Betty's Hope

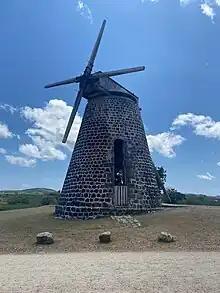
Sugar mill at Betty's Hope

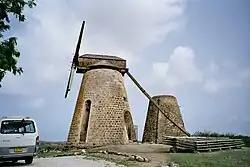
Sugar mills, Betty's Hope

Betty's Hope was a sugarcane plantation in Diamonds, Antigua. It was established in 1650, shortly after the island had become an English colony, and flourished as a successful agricultural industrial enterprise during the centuries of slavery. It was the first large-scale sugar plantation to operate in Antigua and belonged to the Codrington family from 1674 until 1944. Christopher Codrington, later Captain General of the Leeward Islands, acquired the property in 1674 and named it Betty's Hope, after his daughter.